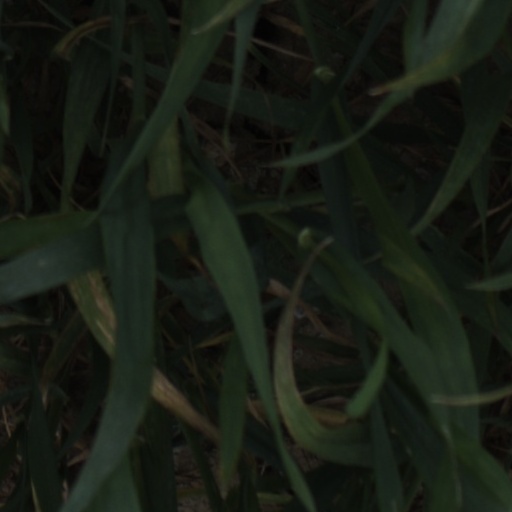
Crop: wheat